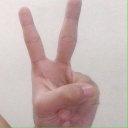
अक्षर: क